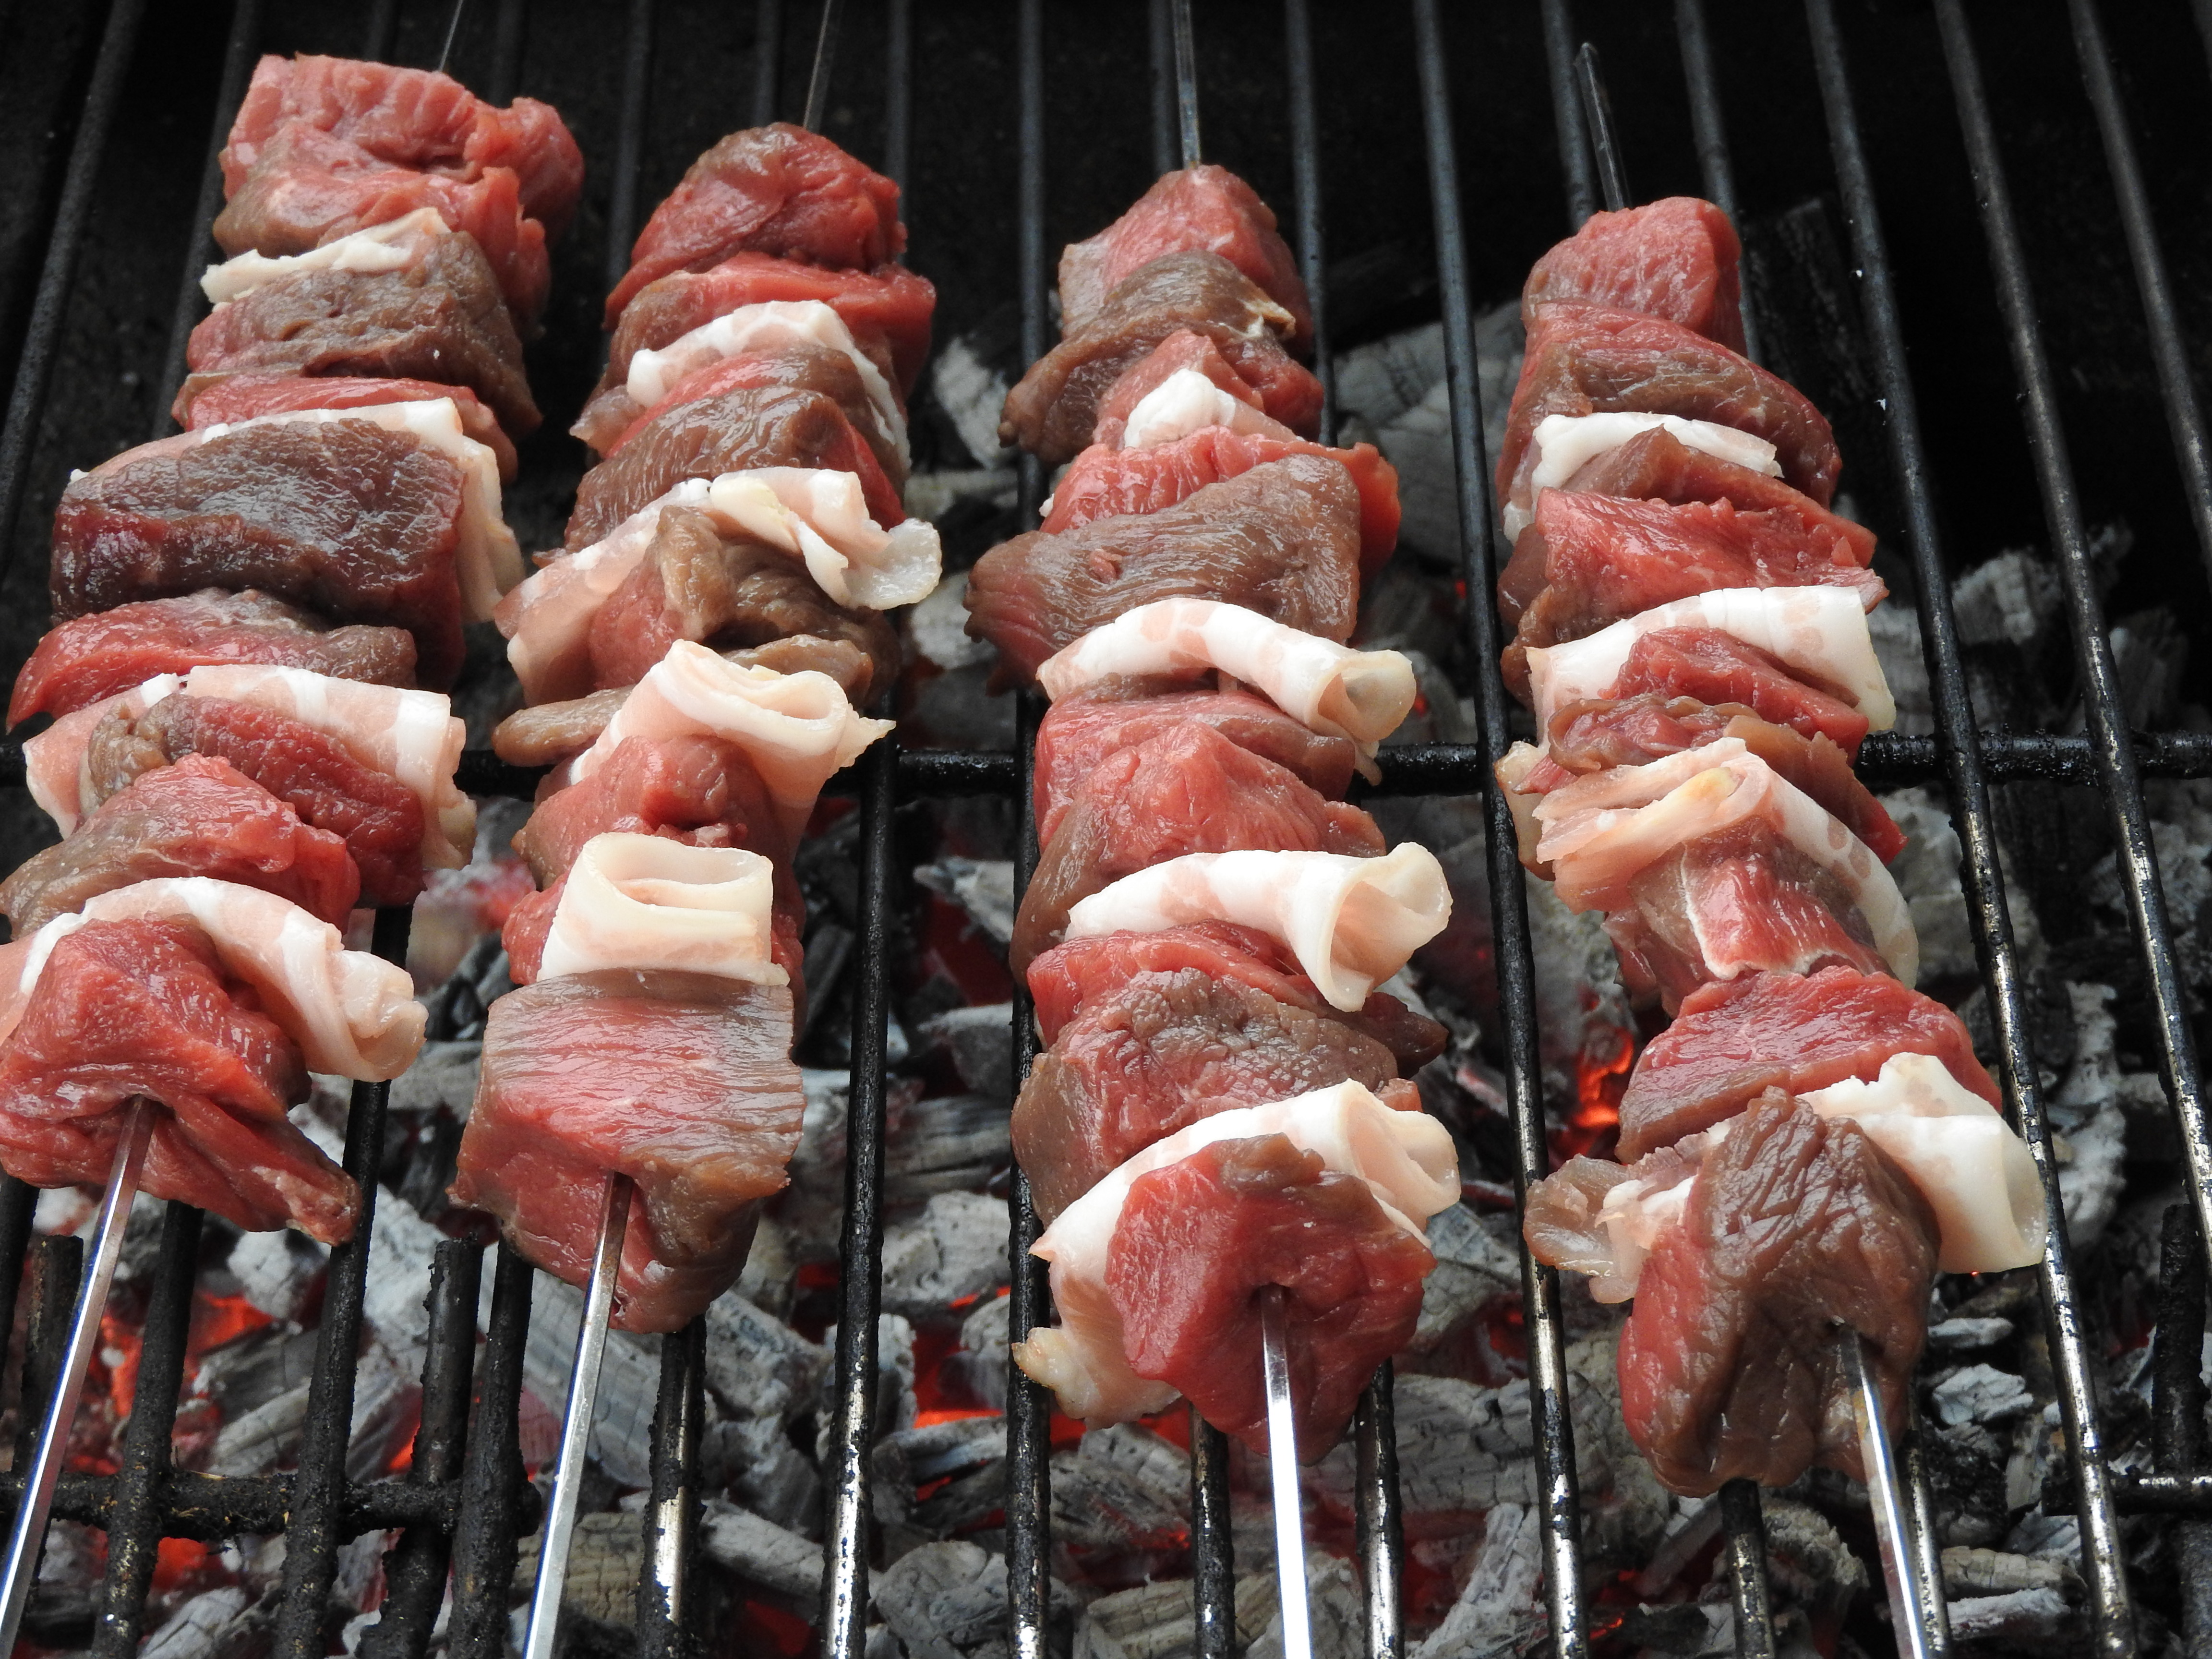
fire, barbecue, meal, charcoal, ember, wire rack, hot, cuisine, food, dish, grilling, shashlik, meat, skewer, red meat, animal fat, ingredient, souvlaki, flesh, yakitori, brochette, pork, arrosticini, goat meat, finger food, street food, cooking, bacon, churrasco food, lamb and mutton, japanese cuisine, kebab, offal, venison, roasting, grillades, mediterranean food